Thomas Robert Malthus

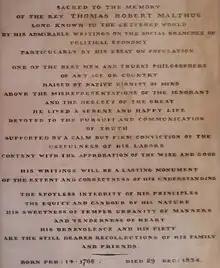
The epitaph of Malthus just inside the entrance to Bath Abbey

Sacred to the memory of the Rev THOMAS ROBERT MALTHUS, long known to the lettered world by his admirable writings on the social branches of political economy, particularly by his essay on population.